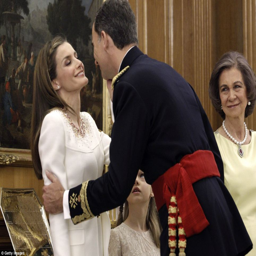
a royal kiss : noble person gazes lovingly at her husband moments after he officially became king in a ceremony